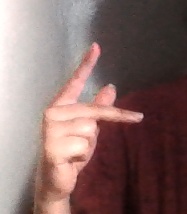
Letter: dha